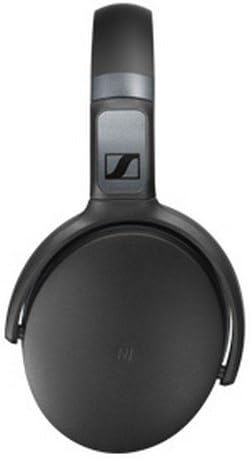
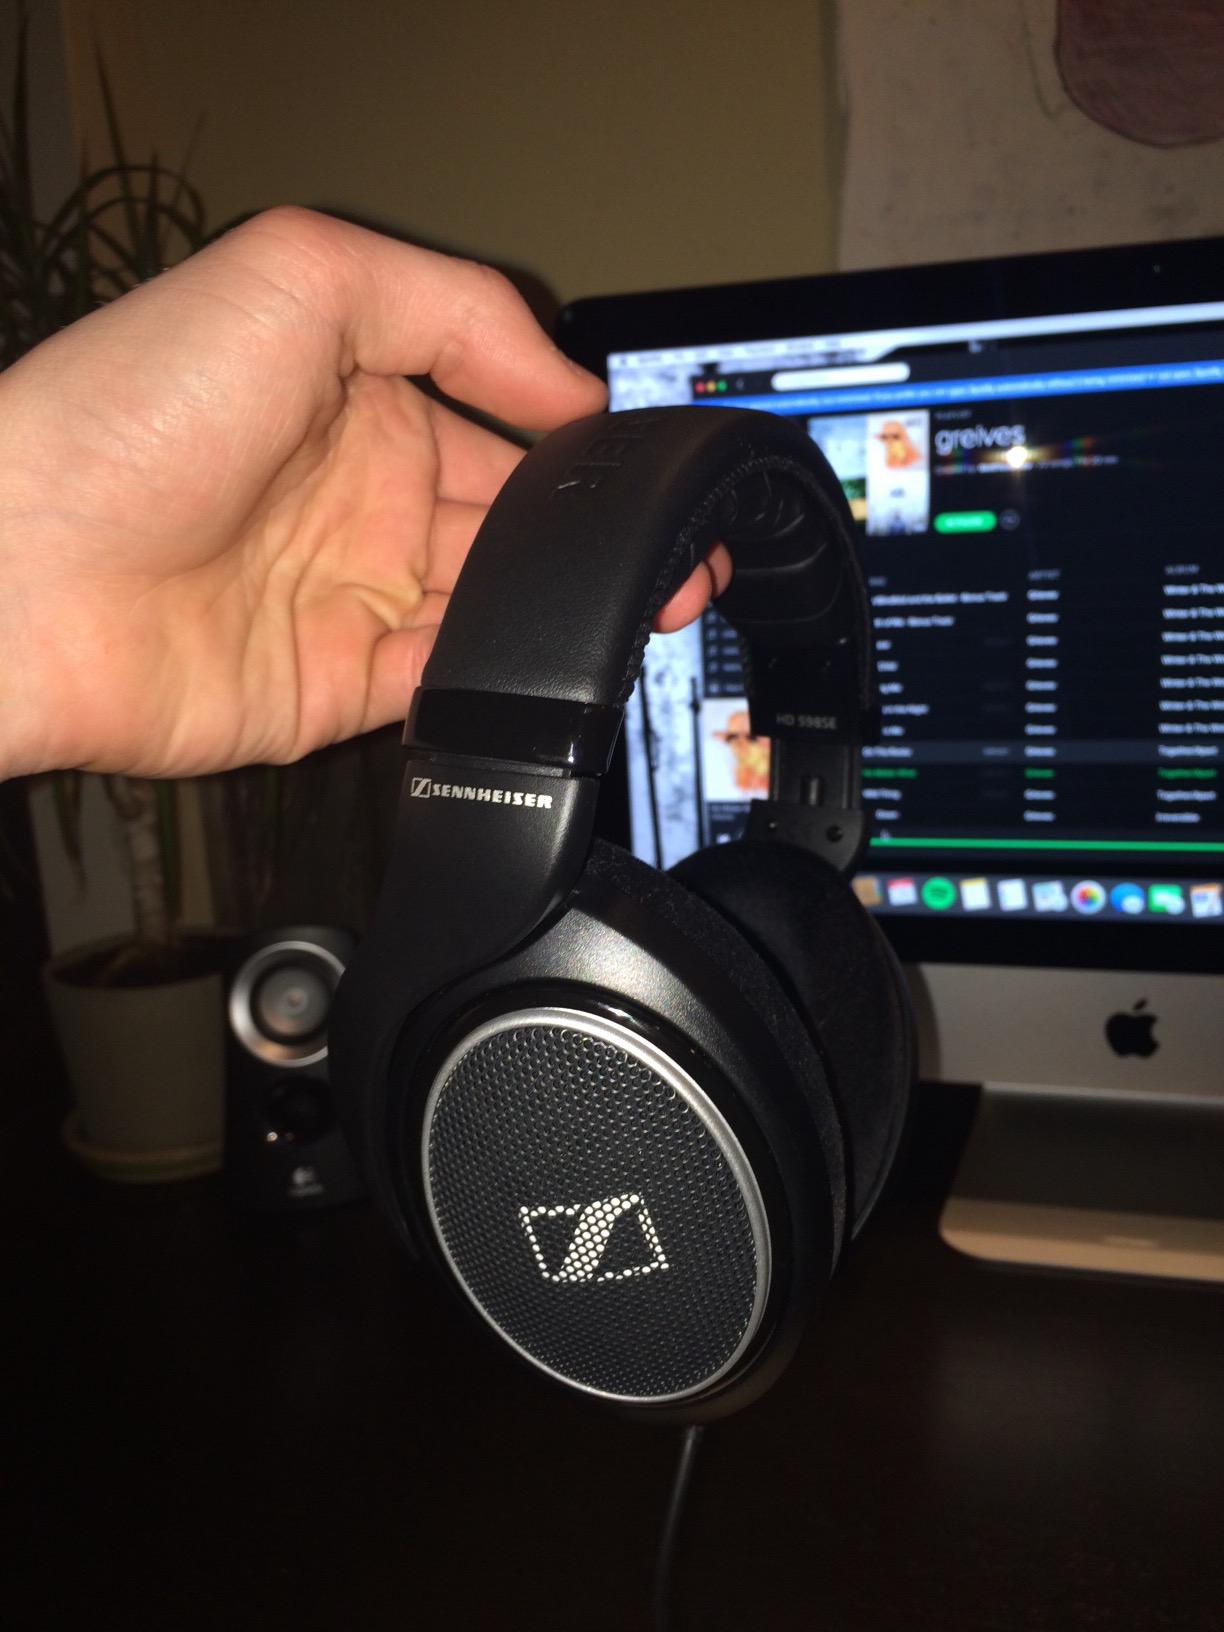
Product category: headphones
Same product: no